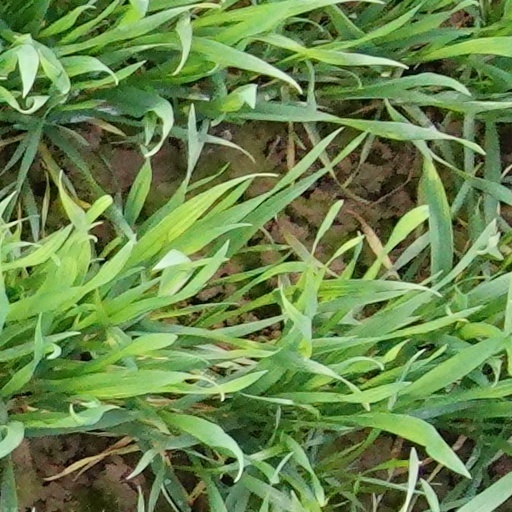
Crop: wheat